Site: brandenburg
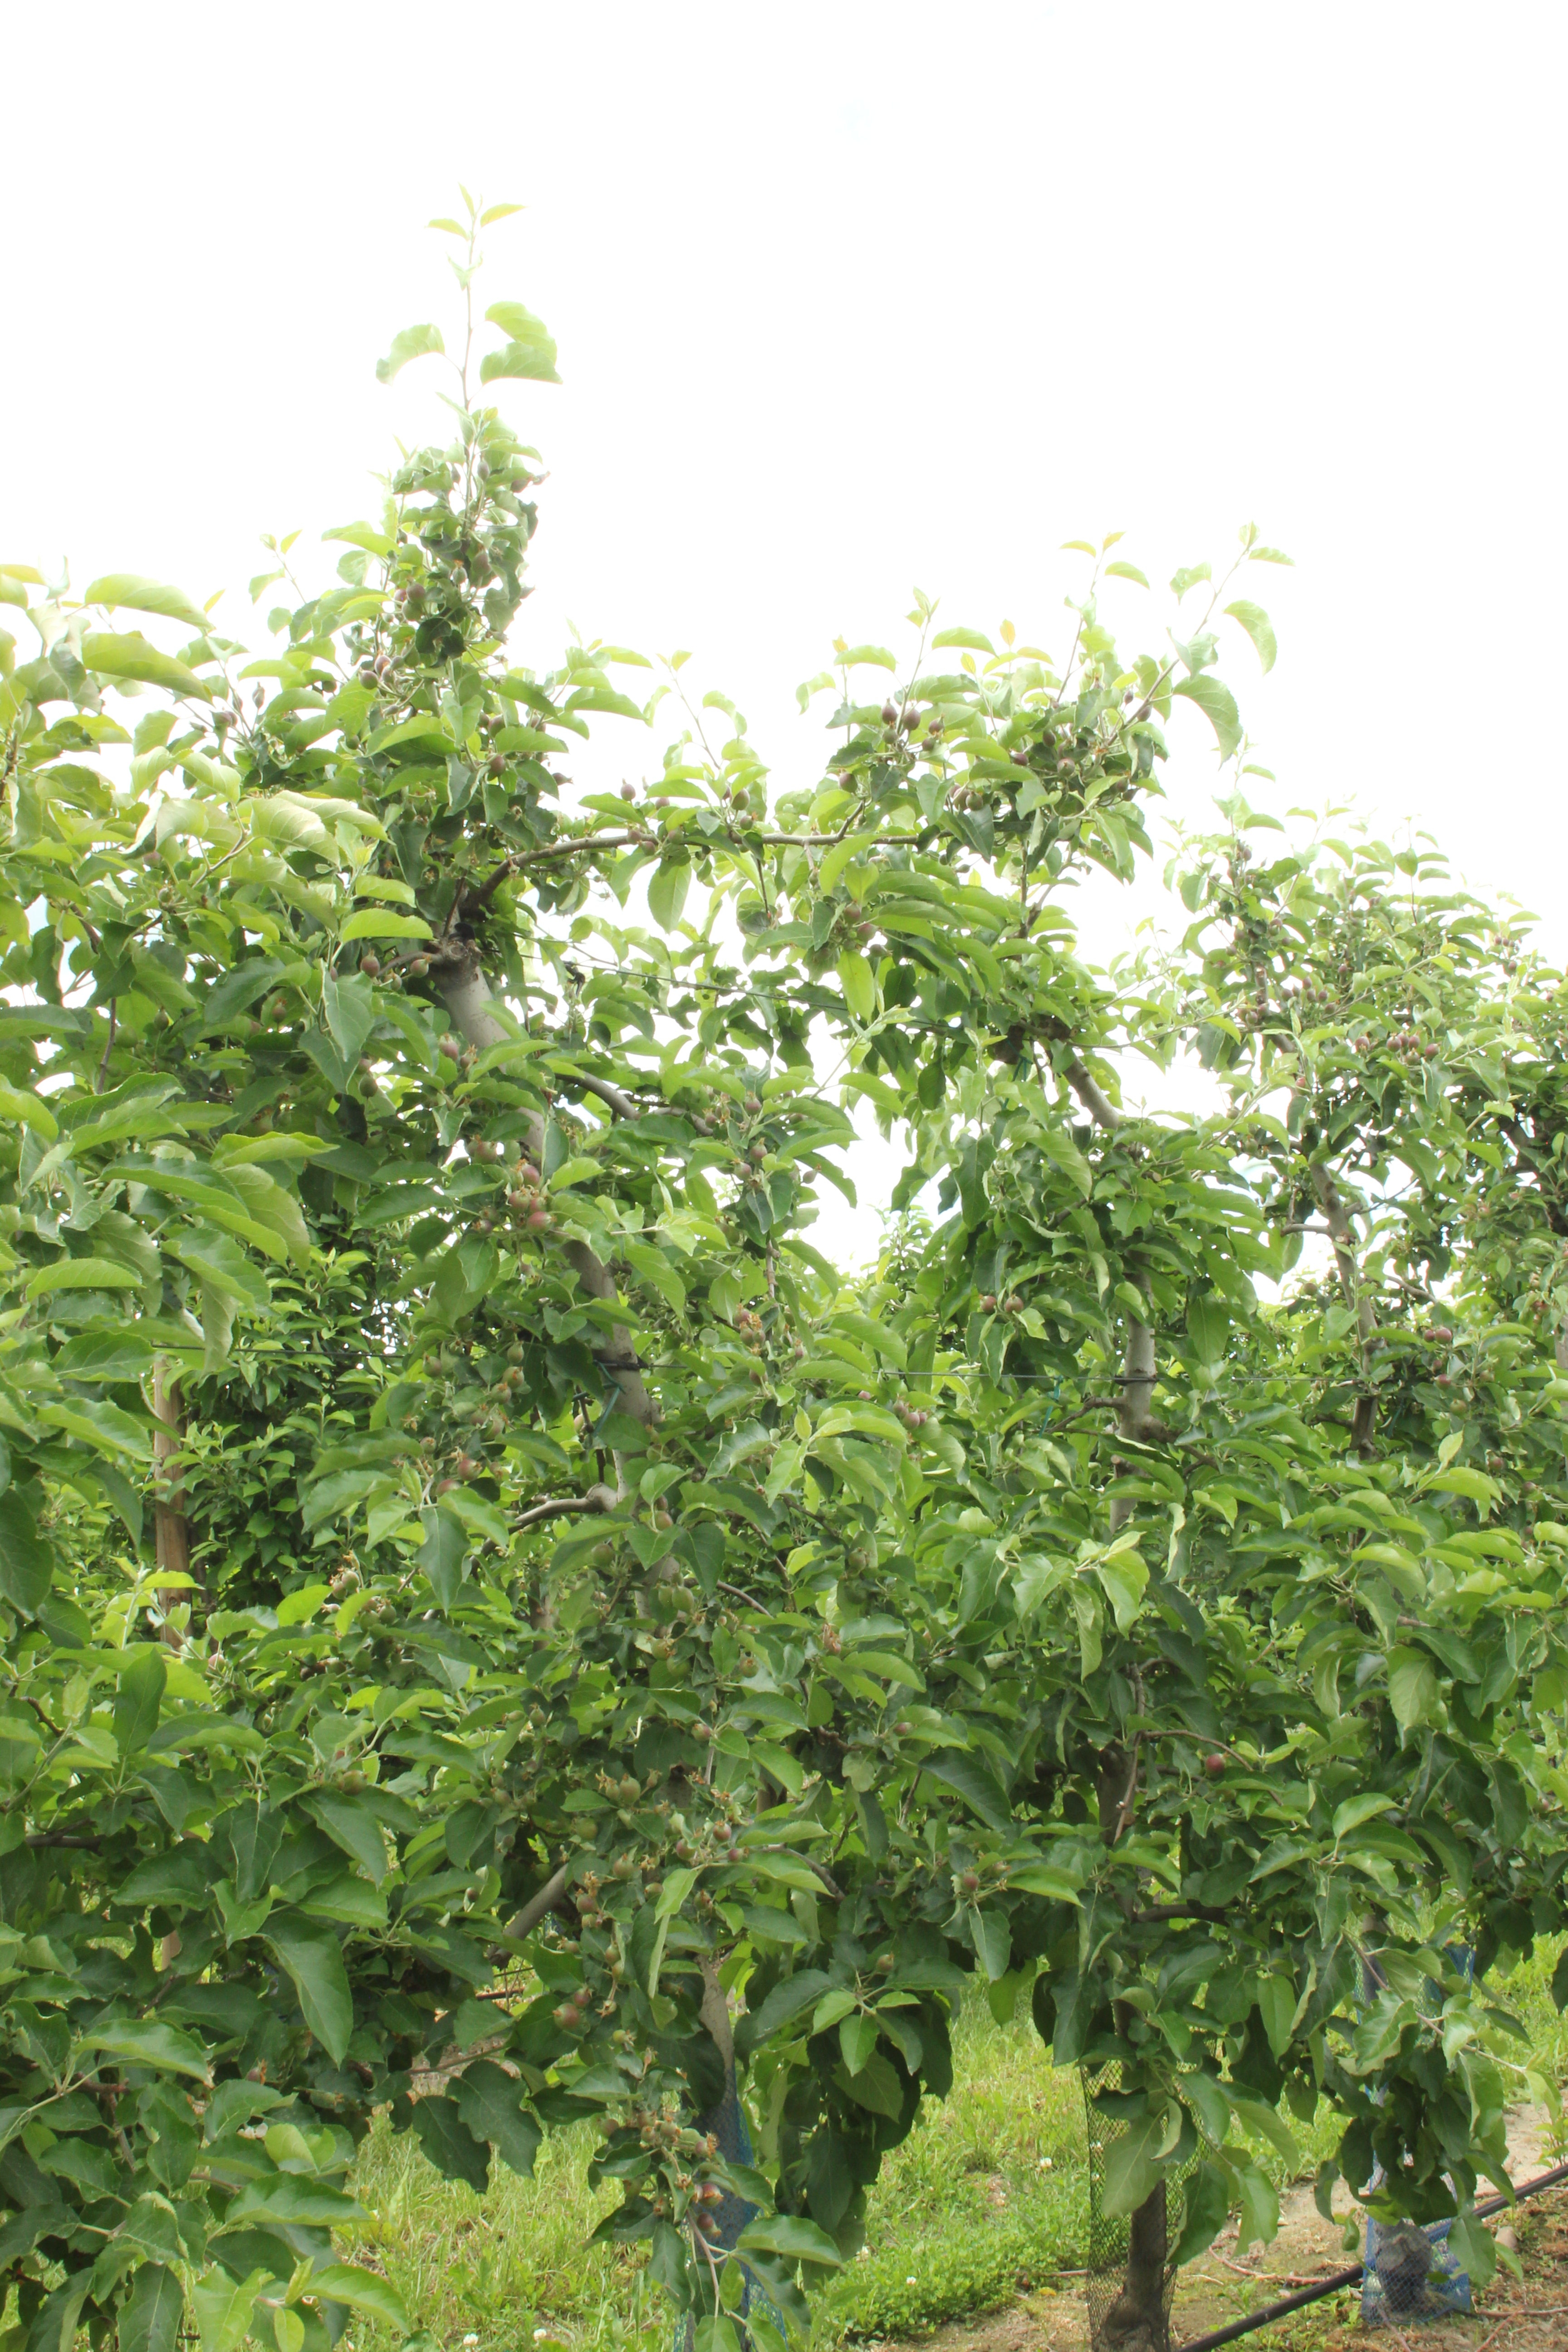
Growth stage (BBCH 72): Development of fruit